John Batman

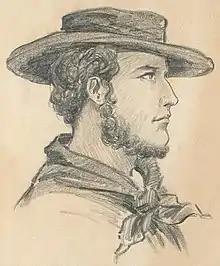
Early-20th-century drawing of Batman, based on an earlier engraving

John Batman (21 January 18016 May 1839) was an Australian grazier, entrepreneur and explorer, who had a prominent role in the founding of Melbourne. He also was involved in many attacks against Indigenous Australians.